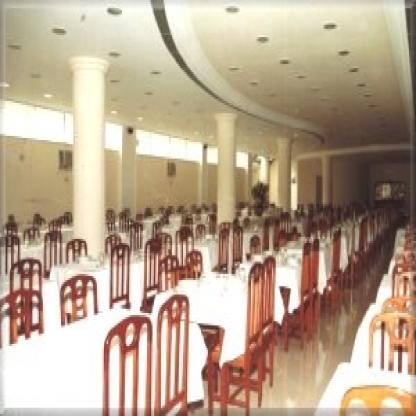
Scene: Indoor